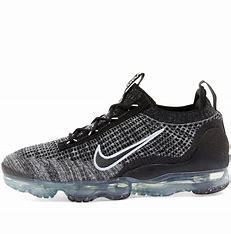
Brand: Nike
Model: Air Vapormax 2021 FK